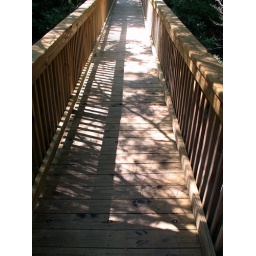
wooden bridge in sunlight